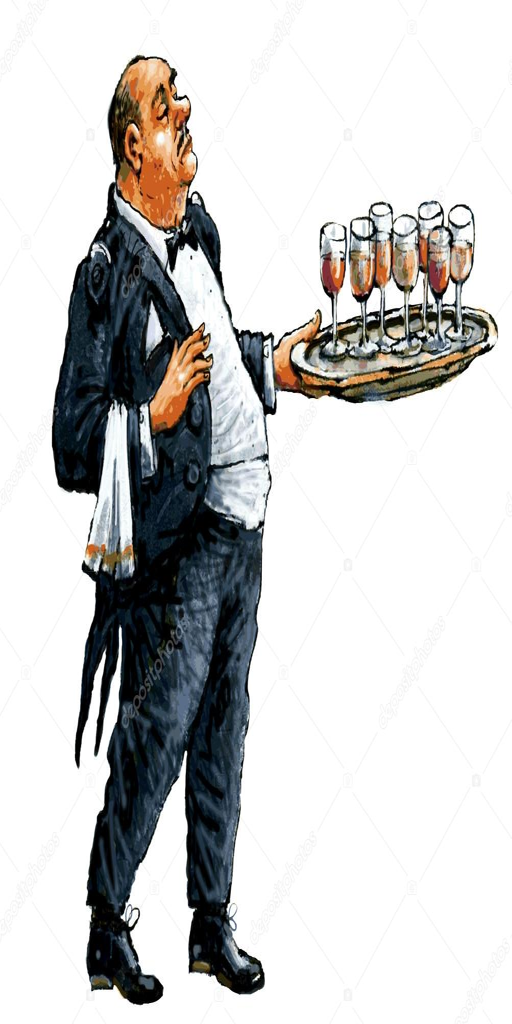
waiter with a tray in hand -- stock vector #